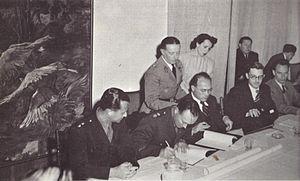
Les accords d'armistice israélo-arabes de 1949 ont été signés entre Israël et ses pays voisins — l'Égypte, le Liban, la Transjordanie et la Syrie — entre le 24 février et le 20 juillet 1949. Ces accords mettent un terme à la guerre israélo-arabe de 1948-1949 et établissent des lignes d'armistice provisoires.
1949 est une année commune commençant un samedi.